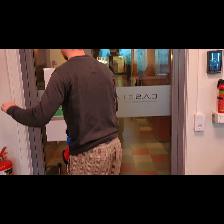
Label: Human